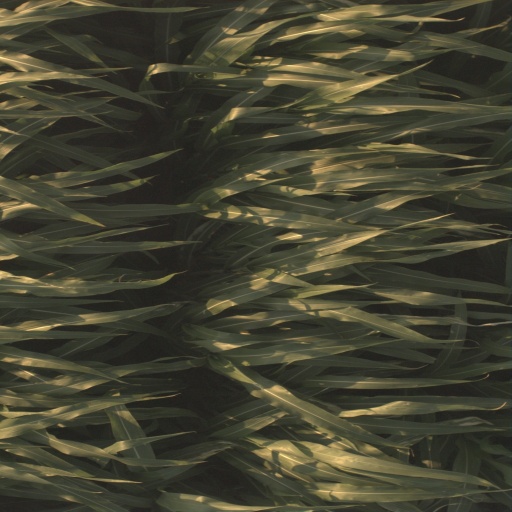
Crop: sorghum